Trachypepla amphileuca

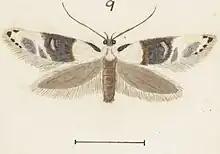
Illustration by G. Hudson.

Hudson was of the opinion that the wing pattern of "T. amphileuca" imitates the appearance of bird droppings.